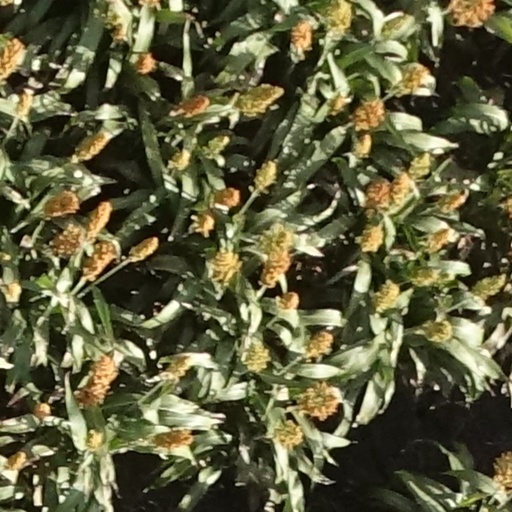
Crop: sorghum